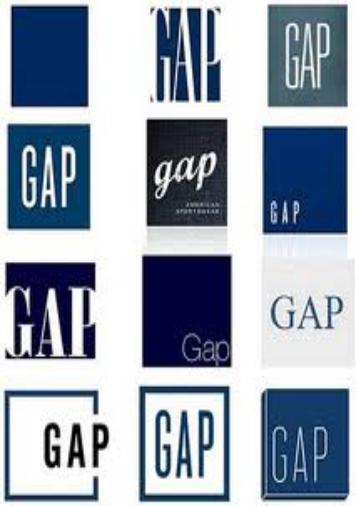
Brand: Gap
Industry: Clothes